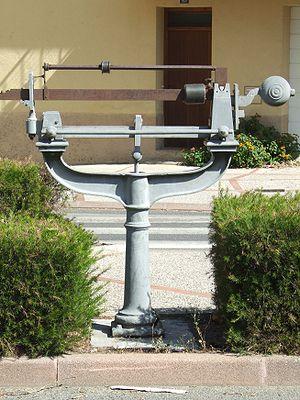
Néfiach est une commune française, située dans le département des Pyrénées-Orientales en région Occitanie.